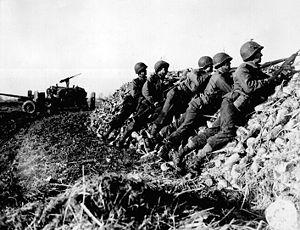
La carabine M1 produite par Winchester ainsi que de nombreuses autres firmes américaines dont Inland qui en est le plus grand fabricant, est l'arme individuelle la plus produite par les États-Unis durant la Seconde Guerre mondiale, avec 6 332 000 exemplaires construits à la fin du conflit.